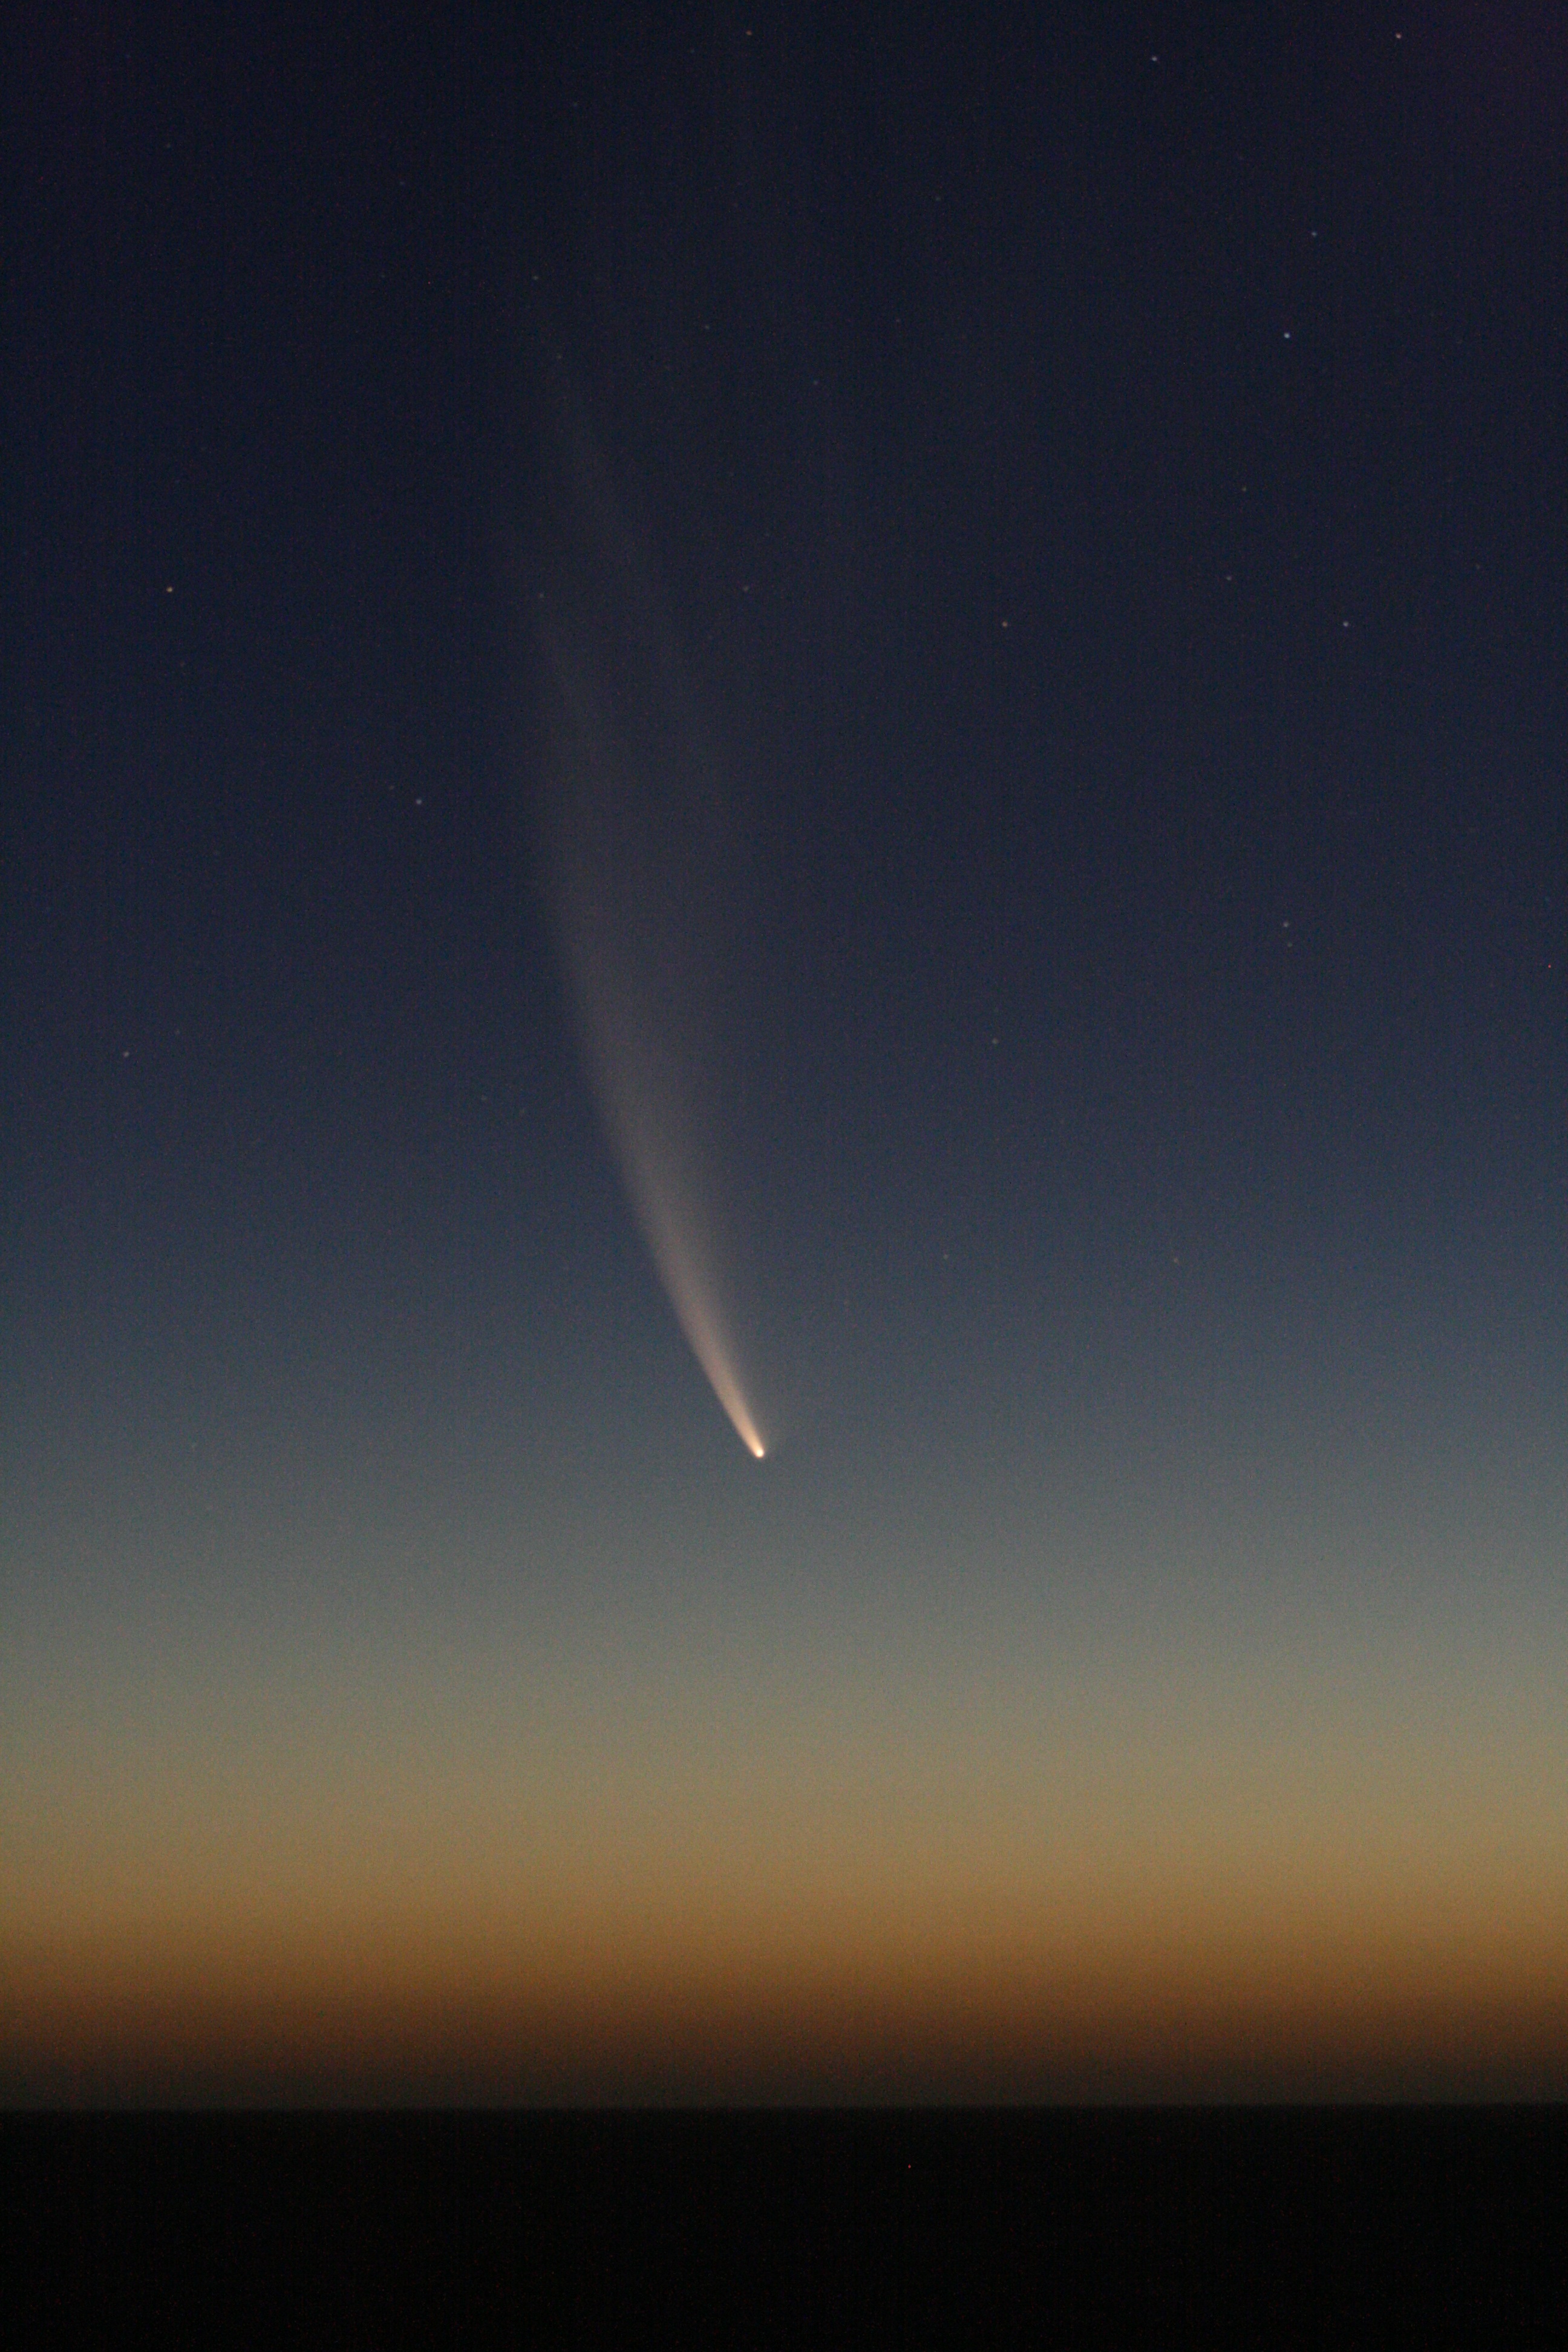
sky, night, atmosphere, scenic, outer space, astronomy, tail, comet, crescent, astronomical object, butler, perth, atmosphere of earth, comet mcnaught, c2006 p1, mcnaught